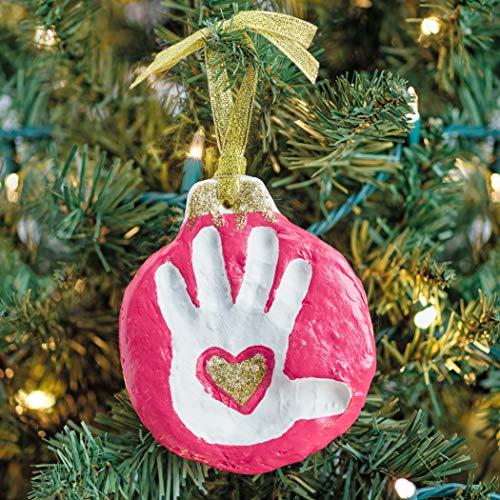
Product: Creativity for Kids My Holiday Handprint Mini Craft Kit – Create A Handprint Or Paw Print Ornament Making Kit
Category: Toys & Games | Arts & Crafts
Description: Creativity for Kids My handprint mini craft kit is the absolute best craft kit to create a Memory forever.
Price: $6.49
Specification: ProductDimensions:1.9x4.9x8.6inches|ItemWeight:5.8ounces|ShippingWeight:5.8ounces(Viewshippingratesandpolicies)|ASIN:B07GSPMR45|Itemmodelnumber:6189000|Manufacturerrecommendedage:3yearsandup